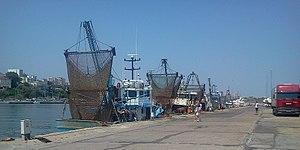
Rapana venosa, rapana veiné ou murex de la mer Noire est une espèce de mollusques gastéropodes de la famille des Muricidae, sous-famille des Rapaninae et du genre Rapana. Espèce benthique et néritique, il vit sur des substrats de sable et de rochers de la côte, à 30 mètres de profondeur.
Constanța, parfois écrit Constanza, en grec Κωνστάντζα / Konstantsa, en turc : Köstence, en bulgare Кюстѐнджа, est une ville portuaire de l'est de la Roumanie située sur les rives occidentales de la mer Noire : elle est le chef-lieu du județ de Constanța en Dobrogée.